Lara Croft

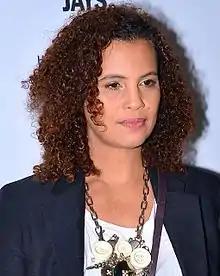
Swedish pop artist Neneh Cherry was an early inspiration to Lara Croft's creation.

Core Design, a subsidiary of Eidos, created Lara Croft as the lead protagonist of its video game "Tomb Raider", which began development in 1994. Lead graphic artist Toby Gard went through about five designs before arriving at the character's final appearance. He initially envisioned a male lead character with a whip and a hat. Core Design co-founder Jeremy Smith characterised Gard's initial design as derivative of Indiana Jones and asked for more originality. Gard decided that a female character would work better from a design standpoint. He also cited "Virtua Fighter" as an influence; Gard noticed that while watching people play the game, players selected one of the two available female characters in the game almost every match he saw. Gard expressed a desire to counter stereotypical female characters, which he has characterised as "bimbos" or "dominatrix" types. Smith was sceptical of a female lead at first because few contemporary games featured them. He came to regard a female lead as a great hook and put faith in Gard's idea. Inspired by pop artist Neneh Cherry and comic book character Tank Girl, Gard experimented with different designs, including "sociopathic blonds, muscle women, flat topped hip-hopsters and a Nazi-like militant in a baseball cap". He settled on a tough South American latina woman with a braid named Laura Cruz.